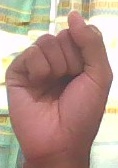
ASL sign: S